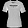
Label: T - shirt / top